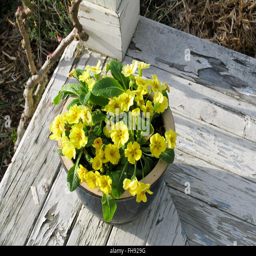
a pot with yellow flowering plant on a wooden veranda